Bistrica, Novi Sad

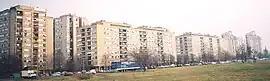
Bistrica, Bate Brkića Boulevard, January 2006

In the first General Urban Plan of Novi Sad after World War II in 1950, the city had no plan for the areas north of Satelit. Rodoljub Radosavljević, architect and urban planner for the Novi Sad City Planning Institute between 1960 and 1998, revised the General Urban Plan in 1963, which established the concept of Novo Naselje. In early 1978 Dr. Natalija Nataša Reba was appointed, as deputy director of the Construction Land Institute, as the head of social-oriented construction in Novo Naselje, and her husband Blagoje Reba (1938-2002) designed a large number of the housing units in Novo Naselje.